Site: brandenburg
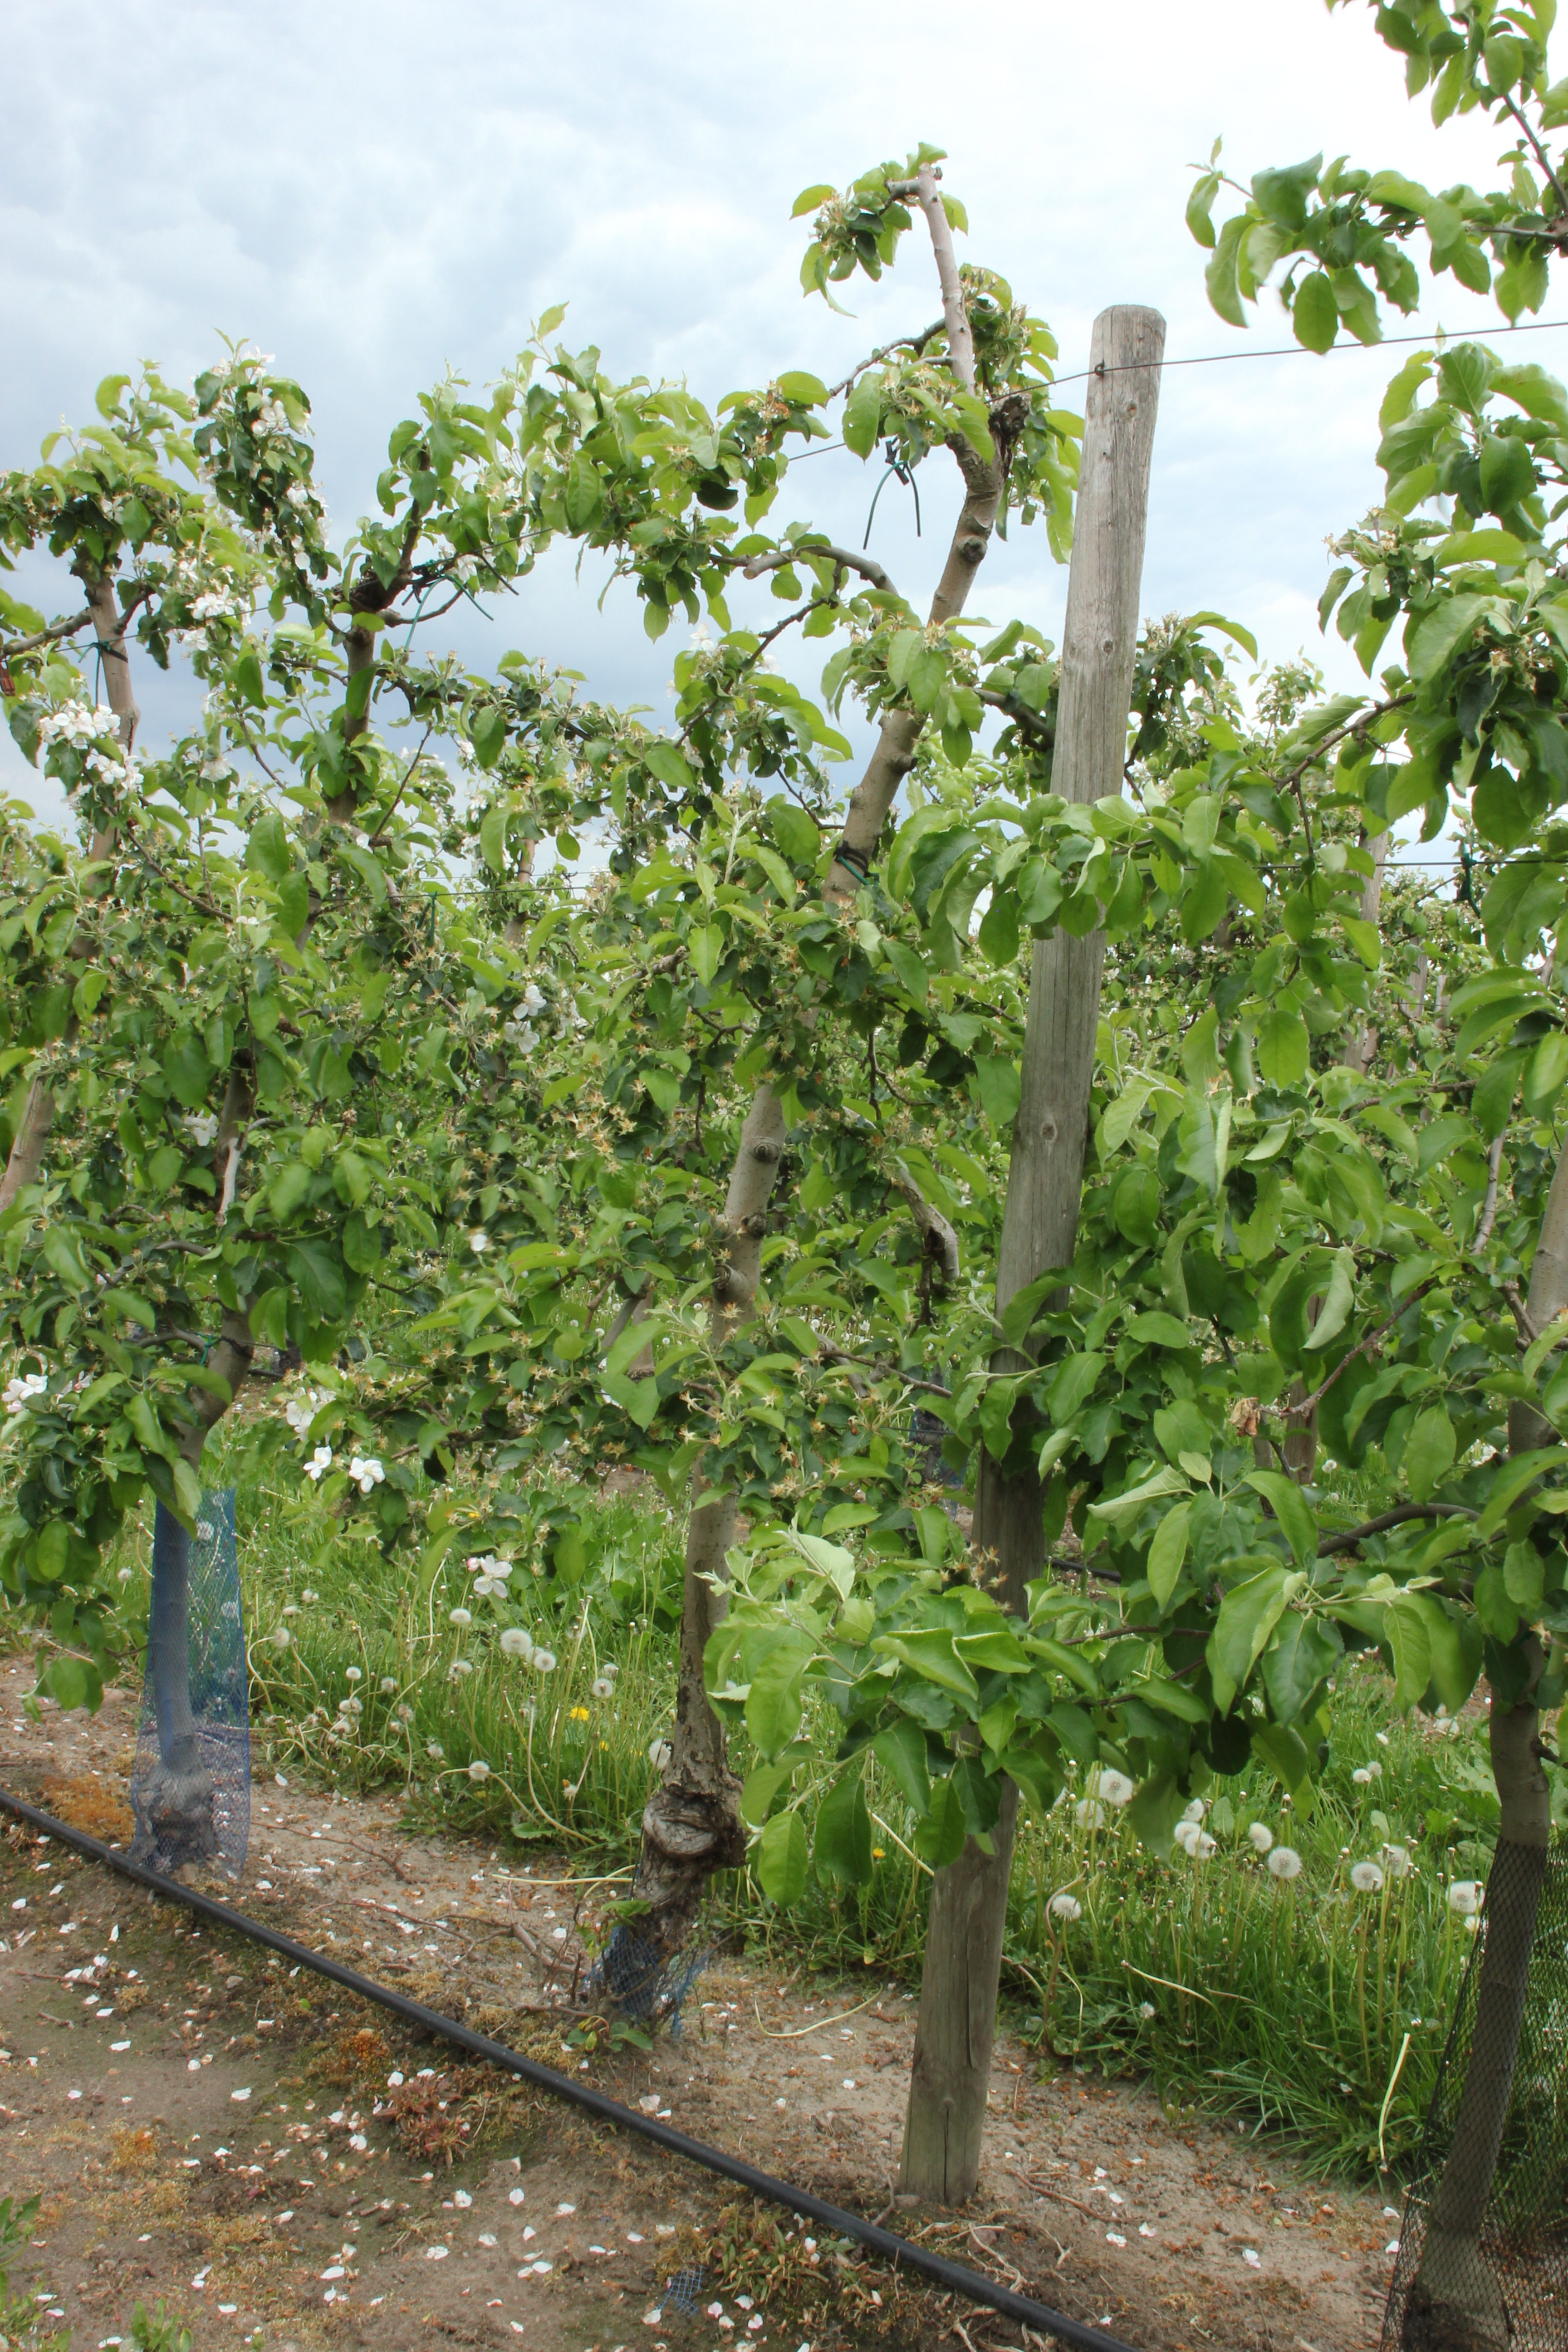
Growth stage (BBCH 67): Flowering